2018 Asian Games

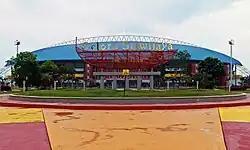
Gelora Sriwijaya Stadium hosted the final of women's football

Jakabaring Sport City was used as an event site. While there were preliminary plans to increase the size of Gelora Sriwijaya Stadium from 36,000 to 60,000 seats, they were shelved. The site still underwent some renovations, including also being converted from bleachers to an all-seater. A new 40-lane bowling alley was constructed on the complex, as well as eight additional tennis courts. The length of the canoeing and rowing venue in Jakabaring Lake was extended to 2,300 meters, while new rowing facilities and a tribune were built on the lake shore. Other existing venues which was used for Games were also renovated, including Ranau Sports Hall as sepak takraw venue.